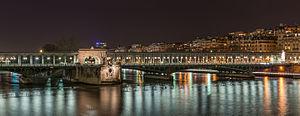
Le pont de Bir-Hakeim, anciennement pont de Passy, est un pont parisien franchissant la Seine entre le 15ᵉ et le 16ᵉ arrondissement, dont la première version date de 1878. Il a été inscrit au titre des monuments historiques, par arrêté du 10 juillet 1986.